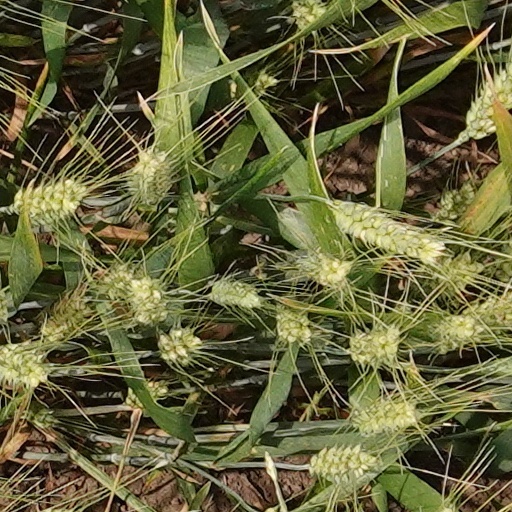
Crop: wheat